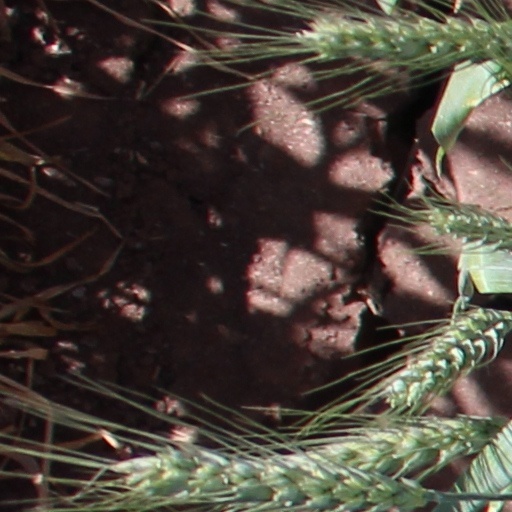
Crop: wheat